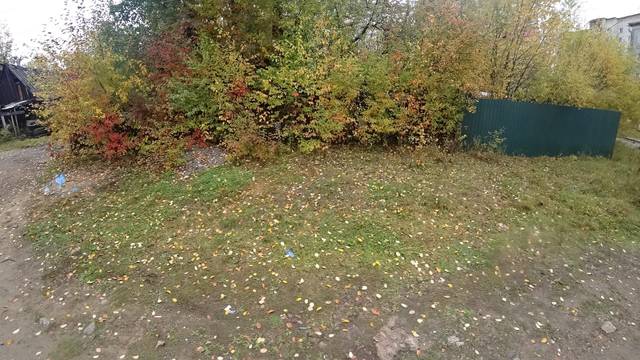
Region: Russia
Coordinates: 55.155, 124.725